Karl Gutenberger

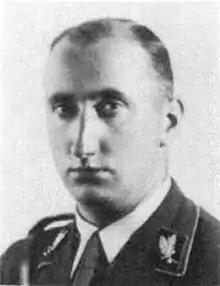
Gutenberger,

Karl Gutenberger (18 April 1905 – 8 July 1961) was a Nazi Party politician, SS-"Obergruppenführer" and "General" of the Waffen-SS and the Police. He was Police President in Duisburg and Essen and was the Higher SS and Police Leader "West." He also served as a "Reichstag" deputy for the duration of Nazi Germany. After the end of the Second World War, he was sentenced to prison for murder and war crimes.